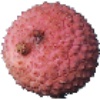
Label: Lychee 1